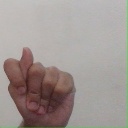
अक्षर: ट